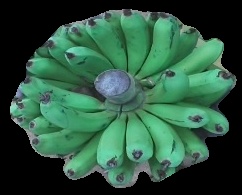
Variety: pachbale
Grade: grade2